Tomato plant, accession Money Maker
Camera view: tilt-top (135 deg); turntable rotation: 30 degrees
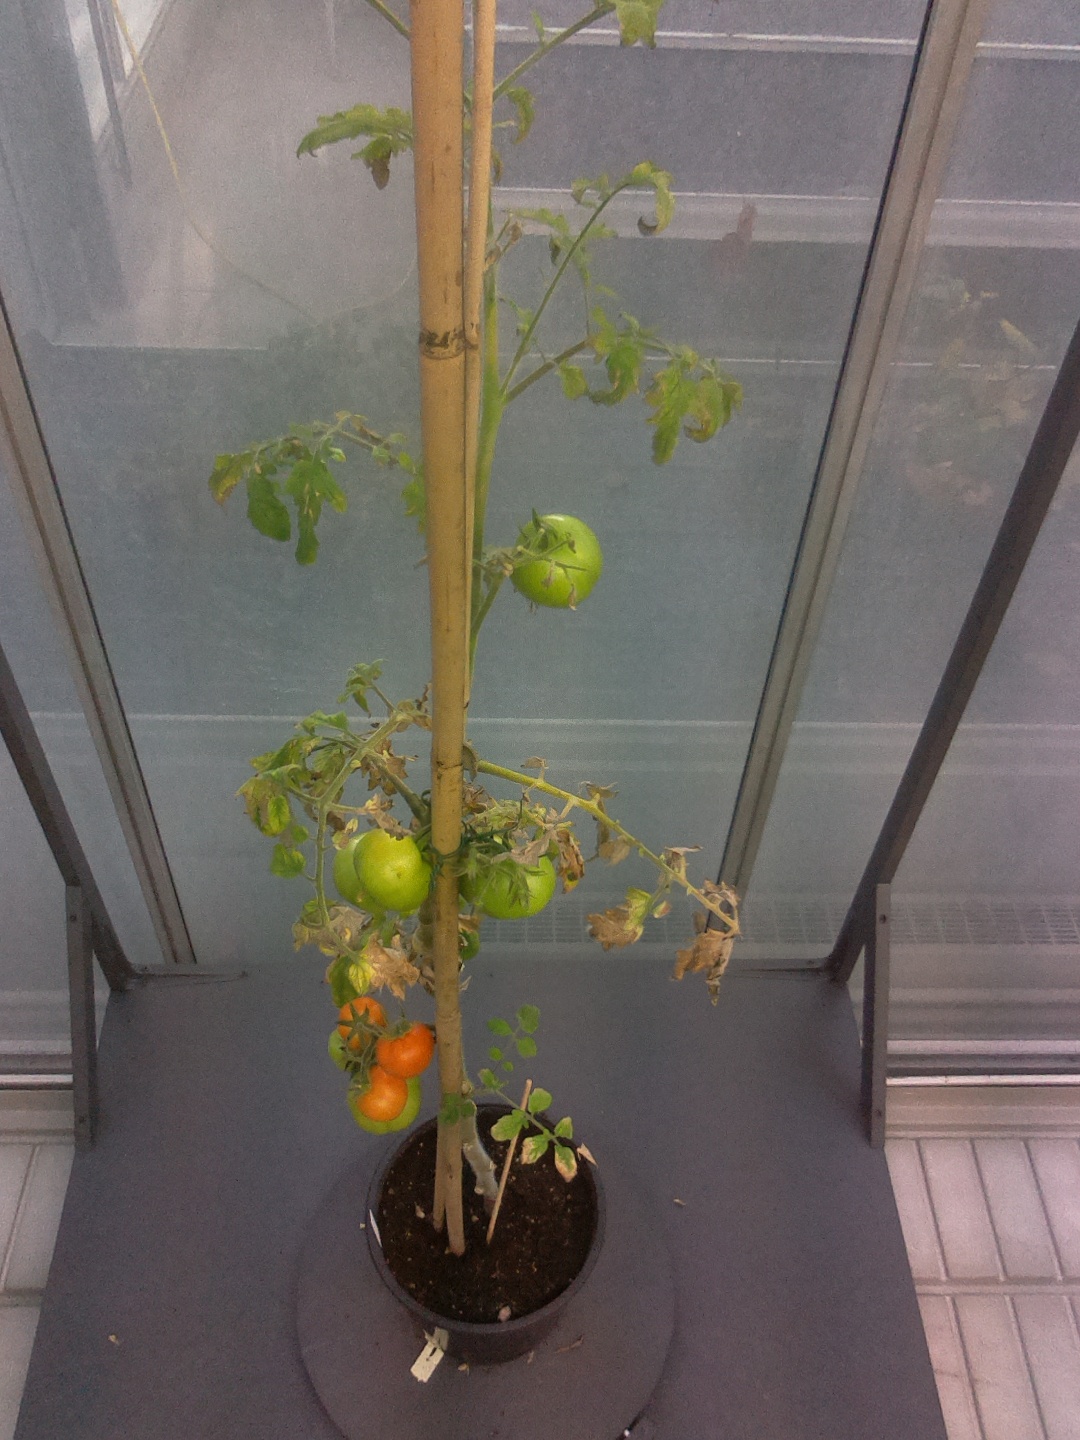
BBCH growth stage 83: 30%-40% of fruits show typical fully ripe color